Youzhou Jiedushi

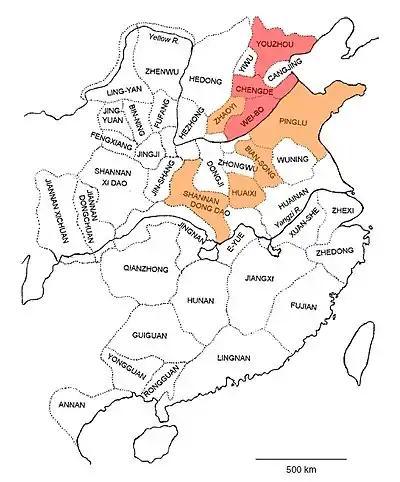
Rebellious provinces in the post-An Lushan Tang dynasty. Red provinces were lost to the Tang forever while the orange provinces were reincorporated.

Yōuzhōu Jiédùshǐ (幽州), also known as Yōujì Jiédùshǐ (幽薊), Yānjì Jiédùshǐ (燕薊), Fànyáng Jiédùshǐ (范陽), and Lúlóng Jiédùshǐ (盧龍), was a military district during the Tang dynasty. It covered the area of Yānjì (燕薊) in what is now the Beijing and Hebei region. Youzhou was the base of operations for An Lushan as well as one of the revolting three garrisons of Hebei.